Binghamton, New York

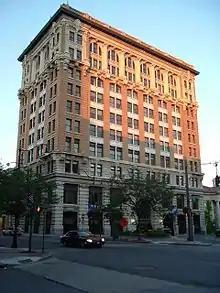
The Beaux-Arts Security Mutual Life Building (1905)

Post-war suburban development led to a decline in the city's population and the rapid growth of the towns of Vestal and Union. Like many other Rust Belt cities, traditional manufacturers saw steep declines, though Binghamton's technology industry limited this impact. Urban renewal efforts to reverse these trends dominated construction in the city during the 1960s and early 1970s and led to the destruction of many ornate city buildings. The construction included the creation of Government Plaza, the Broome County Veterans Memorial Arena, and the Brandywine Highway. While these projects failed to stem most of the losses, they established Binghamton as the region's government and cultural center. The city's population declined from approximately 64,000 in 1969 to 56,000 by the early 1980s.